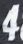
Number: 4